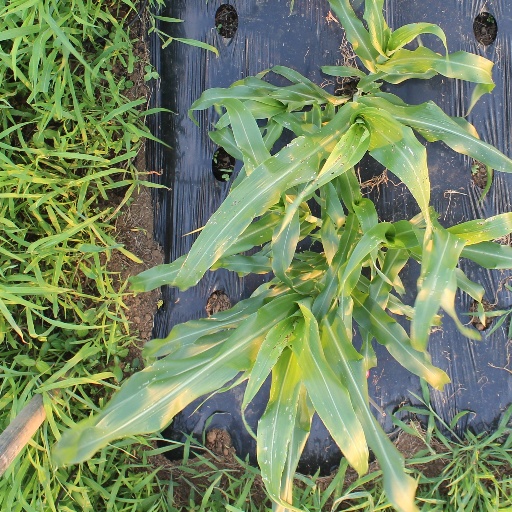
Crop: sorghum